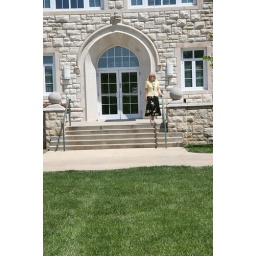
The windows directly above her head on the second floor are for the room she was in first semester.